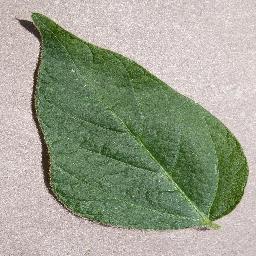
Label: Soybean___healthy